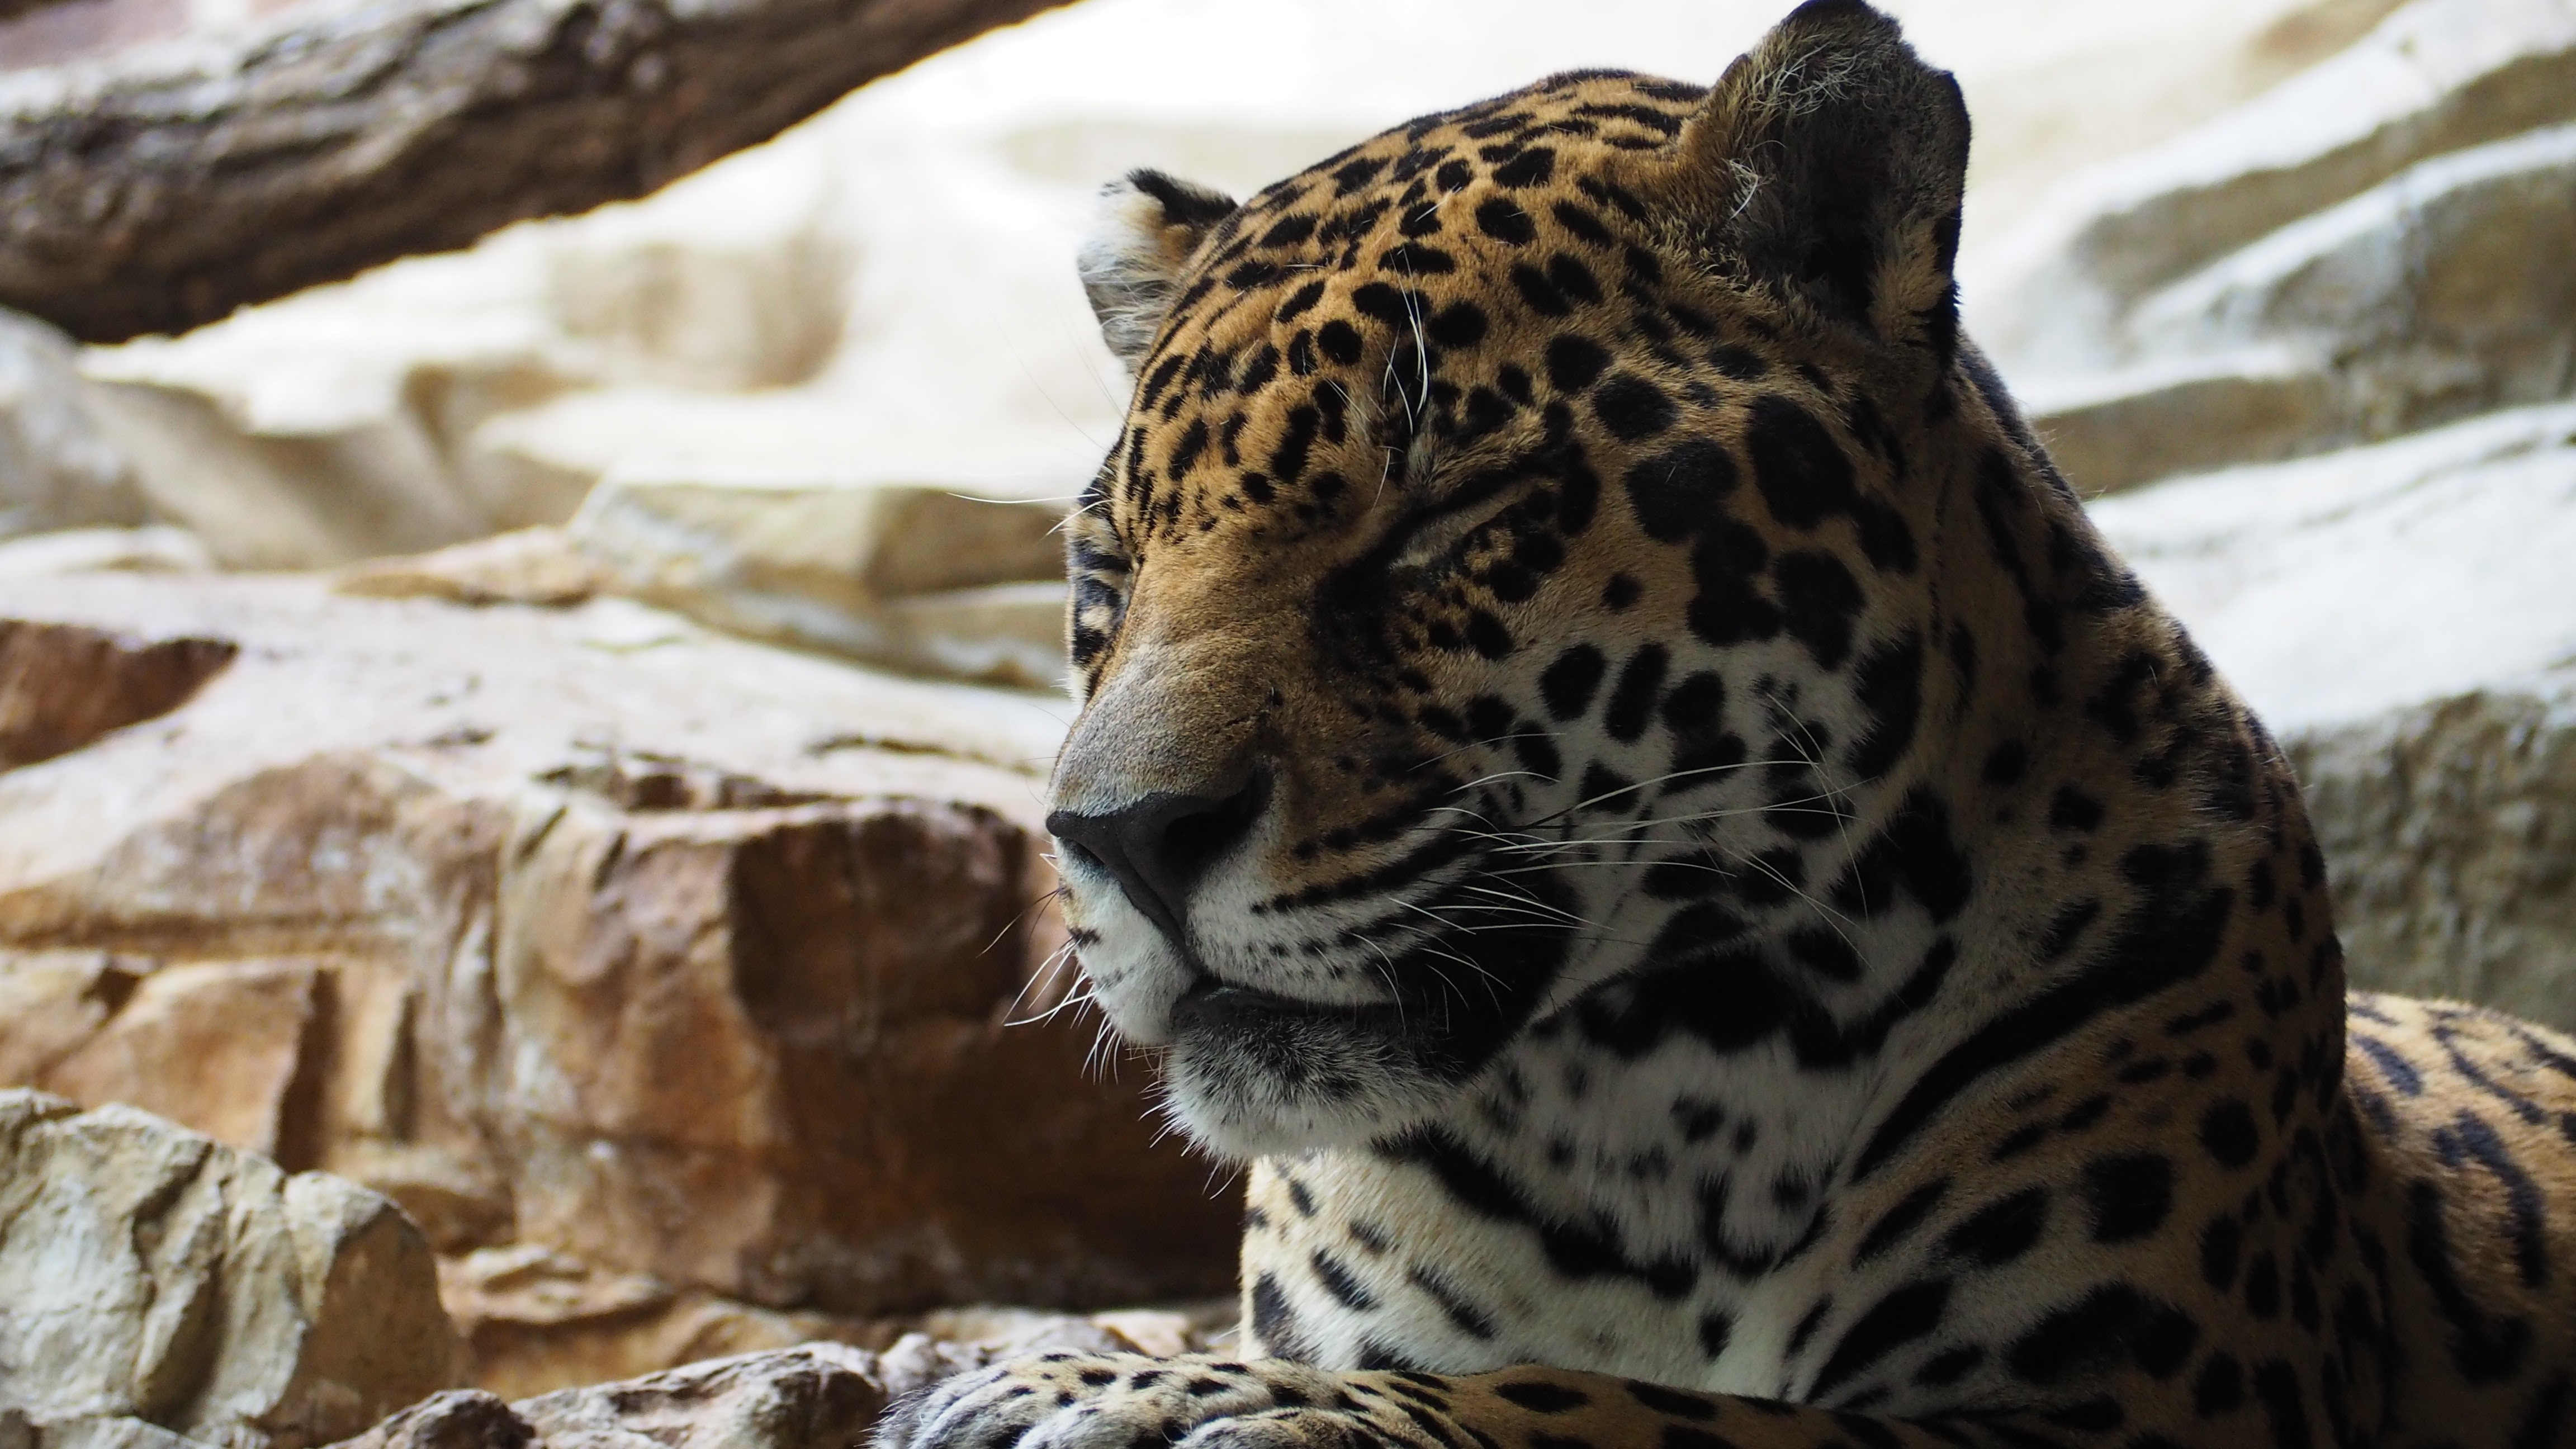
nature, animal, looking, wildlife, wild, zoo, fur, portrait, jungle, cat, feline, calm, mammal, predator, colorful, fauna, aggression, leopard, close up, outdoors, face, spotted, power, eye, beast, vertebrate, big, front, jaguar, strong, staring, carnivore, hunter, alert, dangerous, powerful, forward, panther, big cats, daunting, cat like mammal